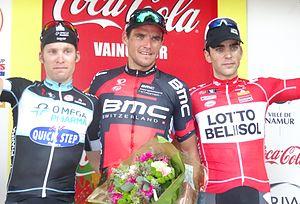
Reportage photographique réalisé le mercredi 17 septembre à l'occasion de l'arrivée du Grand Prix de Wallonie 2014 à la citadelle de Namur, Belgique.
L'UCI Europe Tour 2014 est la dixième édition de l'UCI Europe Tour, l'un des cinq circuits continentaux de cyclisme de l'Union cycliste internationale. Il est composé d'environ 300 compétitions organisées du 2 février au 19 octobre 2014 en Europe.
La 55ᵉ édition du Grand Prix de Wallonie a eu lieu le 17 septembre 2014. La course fait partie du calendrier UCI Europe Tour 2014 en catégorie 1.1. Elle est remportée par Greg Van Avermaet qui parcourt les 198,2 kilomètres en 4 h 47 min 17 s, soit à une vitesse moyenne de 41,395 km/h. Il est suivi à deux secondes par Tony Gallopin et par Jan Bakelants.